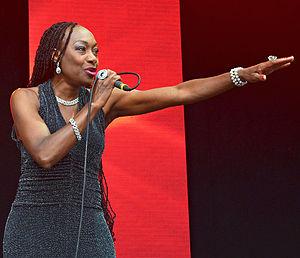
Maizie Williams, née le 25 mars 1951 à Montserrat, est une chanteuse britannique. Elle est surtout connue pour avoir fait partie du groupe Boney M., créé par le producteur Frank Farian dont les années actives furent de 1976 à 1985.